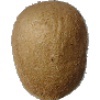
Label: kiwi